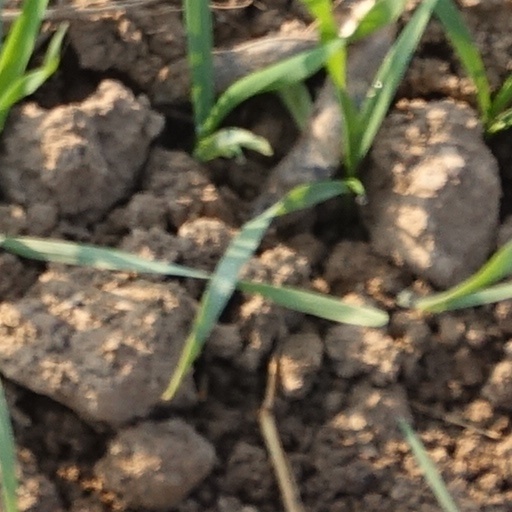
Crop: wheat